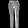
Label: Trouser